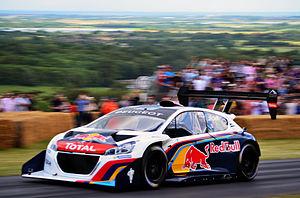
Peugeot est un constructeur automobile français. L'entreprise familiale qui précède l'actuelle entreprise Peugeot est fondée en 1810, lors de la transformation du moulin familial sis à Hérimoncourt en aciérie. Différentes branches de la famille vont se lancer dans des productions très diversifiées, mais toutes basées sur l'acier
Sa reconversion sur circuit désormais achevée, Sébastien Loeb intègre en 2014 le plateau du Championnat du monde des voitures de tourisme à temps complet en prenant part au débarquement de Citroën Racing dans la discipline. Aux côtés de Yvan Muller, quadruple champion du monde, de José María López et de Ma Qing Hua, il participe à la conquête du sacre Constructeurs par la marque aux chevrons et termine sa saison en troisième position du classement mondial. Parallèlement à cet engagement, il reprend ponctuellement le volant de la Peugeot 208 T16 Pikes Peak dans le cadre du Festival de vitesse de Goodwood, poursuit ses piges récurrentes en Mitjet et fait ses débuts dans les courses sur glace du Trophée Andros.